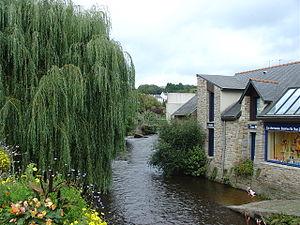
Vue sur la rivière Aven à Pont-Aven